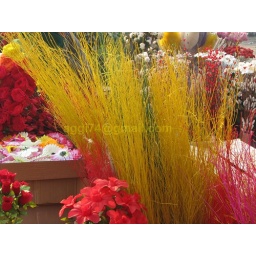
Scenes from the wholesale flower market near Connaught Place.Scenes from the wholesale flower market near Connaught Place.